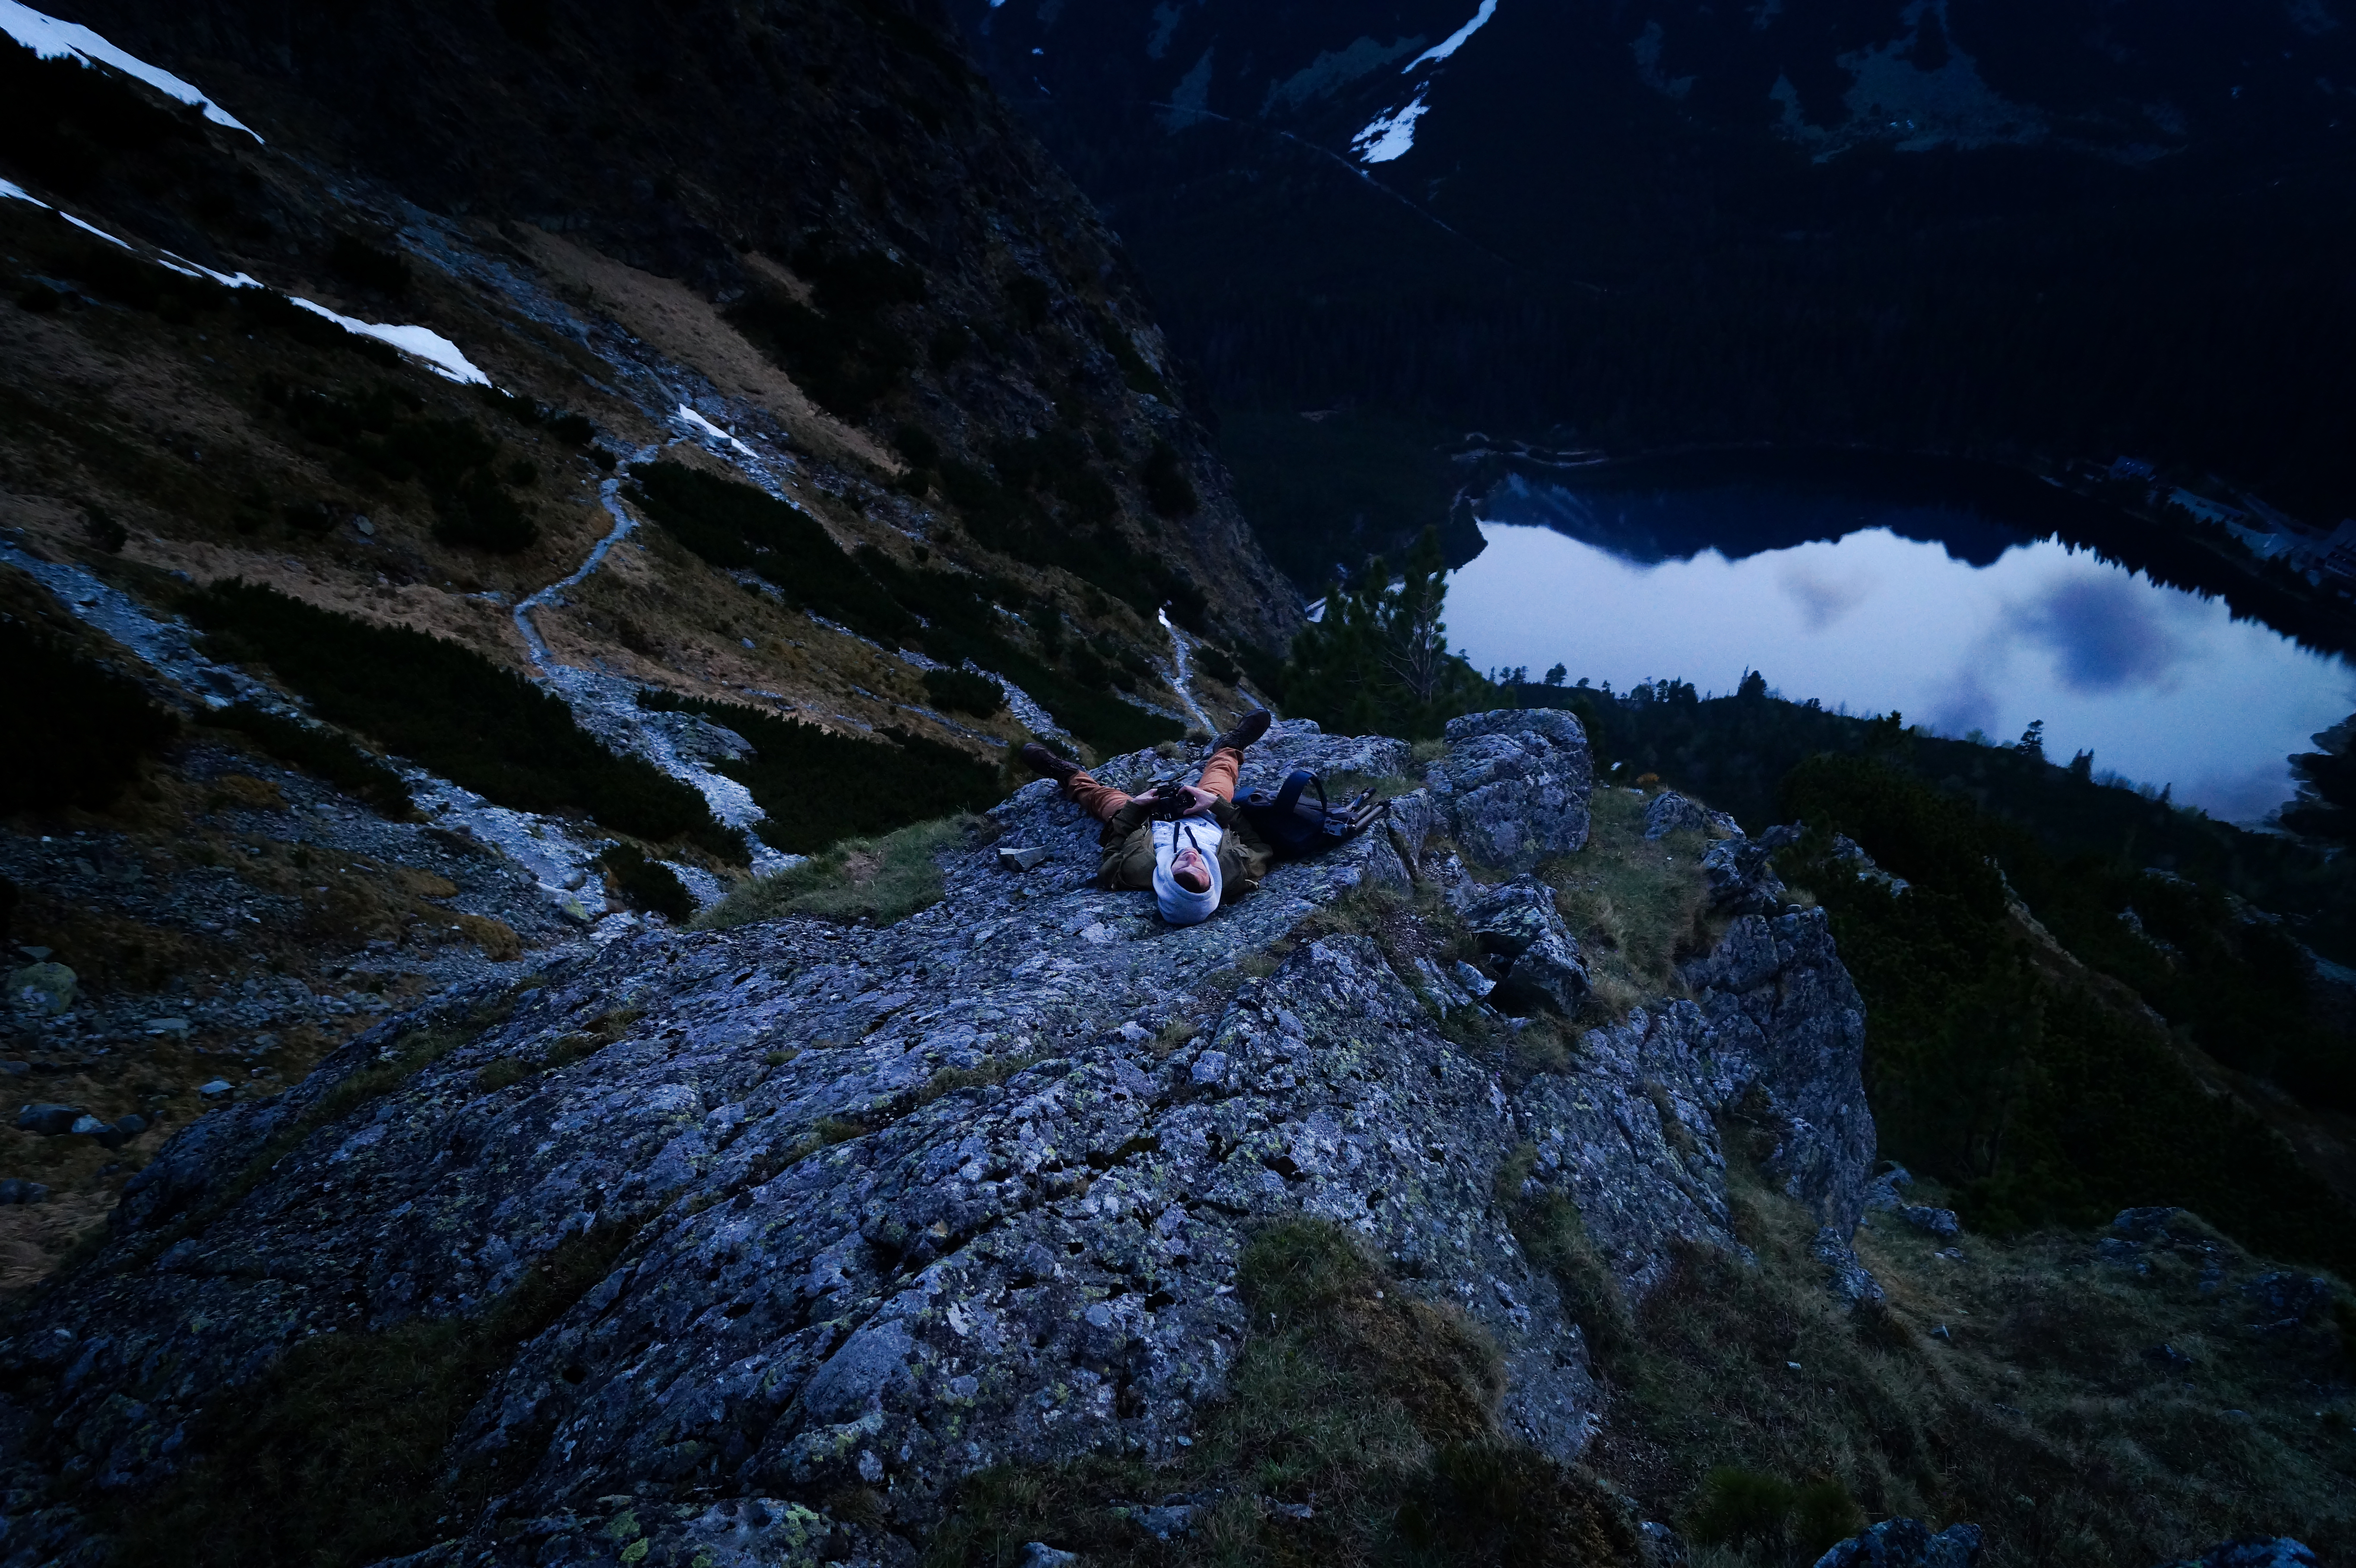
man, nature, person, mountain, photographer, lake, adventure, guy, hiker, cave, reflection, relax, extreme sport, mountains, chill, screenshot, slovakia, landform, tarn, high tatras, geographical feature, geological phenomenon